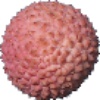
Label: lychee